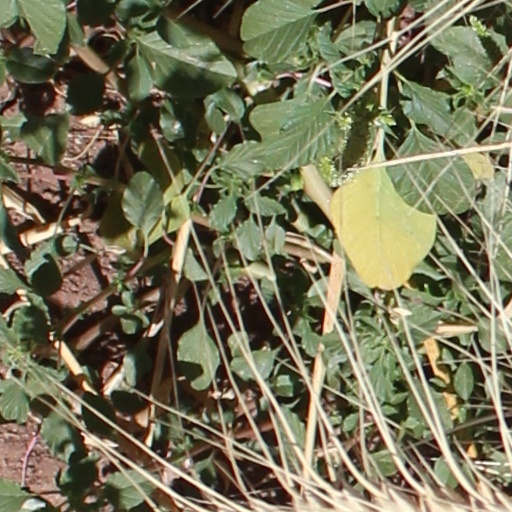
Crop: wheat